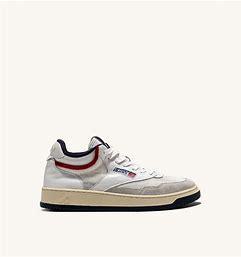
Brand: Autry
Model: Action Shoes Autry Action Medalist 1 Mid